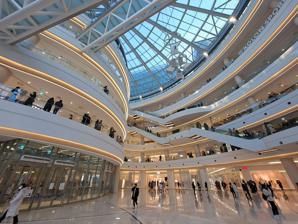
Building: Times Square (shopping mall)
Country: South Korea
Year built: 2009
Shopping mall in Seoul, South Korea Times Square Times Square atrium (2021) Location Yeongdeungpo-gu , Seoul , Republic of Korea Opening date 16 September 2009 ; 15 years ago ( 2009-09-16 ) Owner Kyungbang No. of anchor tenants 5 ( Shinsegae , CGV , Kyobo , Marriott & Emart ) Total retail floor area 300,000 sq. m. No. of floors 20 above ground, 5 below ground Public transit access Yeongdeungpo station Website www.timessquare.co.kr Times Square ( Korean : 타임스퀘어 ) is a shopping mall in Seoul , South Korea . It is one of Seoul's largest shopping malls, featuring the CGV Starium , the world's largest permanent 35 mm cinema screen. Times Square mall contains a department store, a multiplex theater, a shopping mall and many restaurants. It also has an urban entertainment culture space (UELC, Urban Entertailing Lifestyle Center). Its architectural features include plazas, terraces, water fountains and numerous gardens. History Construction of Times Square started in 2006 on the site of a former Kyungbang plant in Yeongdeungpo , and lasted for three years. The construction cost a total of 600 billion won . On September 16, 2009, the mall officially opened, welcoming an average of 210,000 people per day. The old premises of Kyungsung Textiles are located behind Times Square and have been converted into a cafe and gallery. Kyungsung later changed their name to Kyungbang and are the owners of Times Square. Guinness world record listing CGV Yeongdeungpo's super large screen 'Starium' was officially listed as the world's largest fixed screen for 35mm movies in Guinness World Records. The screen is 31.38 m in length and 13.0 m in height, with an area of 407.9 m 2 . However it lost the title to Lotte World Mall following its opening in October 2014, with the largest screen now being the Super Plex G in the auditorium of the Lotte Cinema World Tower. Major occupants Shinsegae Department Store Located at the north east corner of the complex, Shinsegae Department Store is the biggest department store in southwestern Seoul. The store has 43,305 m 2 (466,130 sq ft) of floor space on a footprint of 6,000 m 2 (65,000 sq ft). Atrium The atrium is located at the center of the complex and the floor area encircling it totals 136 sq. metres. It is claimed to be the largest atrium in Asia. Major retail tenants (Kyobo Book Store, CGV & EMart) Three of the largest retailers are located together on the south western side of the complex. Public Space (Rooftop Gardens, 1st Floor Plaza) The complex features two main public spaces, the 5th floor rooftop gardens and the 1st floor plaza. During construction, 21% of the development's land (14,856 sq. meters)were reserved for eco-friendly public spaces. Courtyard by Marriott The Courtyard hotel is located at the center of the complex, between the atrium and Shinsegae. The hotel has 283 rooms in total along with a cafe, restaurant and conference facilities. Public transport Times Square is connected to Yeongdeungpo station via an underground passageway. The station is served by Korail intercity services ( KTX , ITX , Mugunghwa & tourist trains) and Seoul Metro Line 1 . References